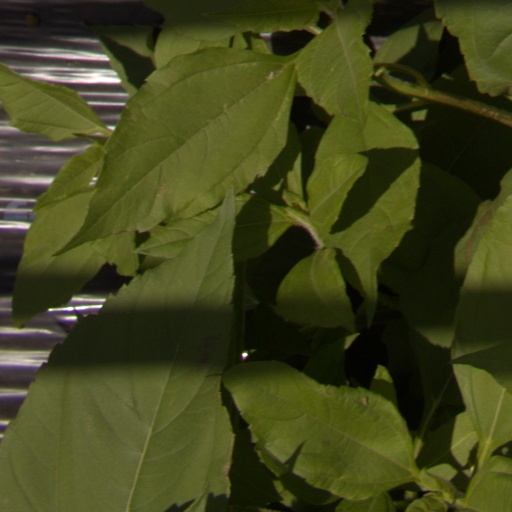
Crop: Jerusalem artichoke